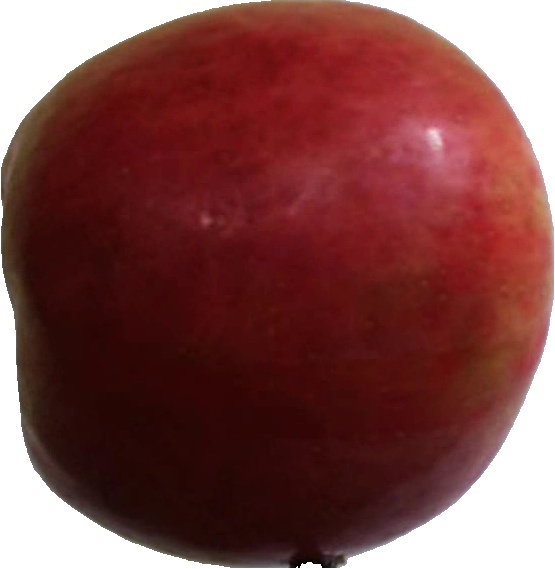
Label: apple_crimson_snow_1